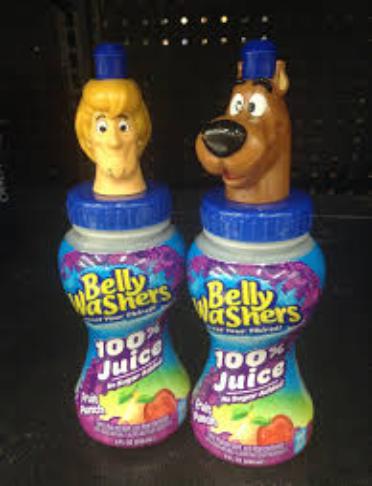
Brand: Bellywashers
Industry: Food